Tufton Hall Waterfall

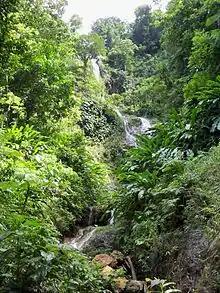
Tufton Hall Falls, Grenada

The Tufton Hall Waterfall is located in St. Mark's parish, just outside Victoria, Grenada. It is the tallest waterfall in Grenada, with the approximate height of 25 m. The only way to visit the waterfall is to hike for approximately 3 hours (each way) through technical and somewhat strenuous terrain. Guides from Victoria are available, usually carrying rope and cutlass.